Milwaukee School of Engineering

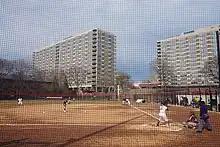
Raiders Field

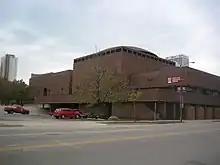
Fred Loock Engineering Center

In 2004, MSOE's Kern Center was completed, adding a hockey arena, basketball arena, fitness center, running track, and field house to its campus. MSOE's Kern Center houses many of the sports teams' facilities, as well as offering recreational areas for students, faculty and alumni. It also has classrooms, and houses the physical and mental wellness centers.